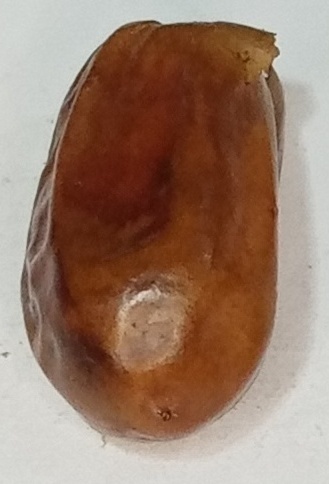
Variety: fasli-toto
Size: medium
Grade: grade-1